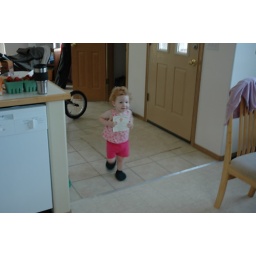
Zoey felt right at home in the beach house. After the first horrible Night of No Sleep, that is.